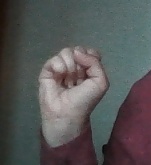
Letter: saad